Limited-access road

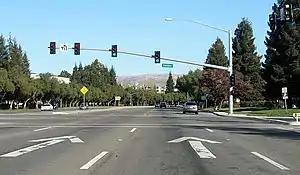
County Route G4 (Montague Expressway), an American expressway under the MUTCD definition

In Norway, a "" (Norwegian for "motor traffic road"), formerly called "motorvei klasse B" ("class-B motorway") is a high-speed highway normally with a speed limit of respectively), and mainly with grade-separated intersections. Direction signs for "motortrafikkvei" have black text on yellow background, while same signs on "motorvei" have white text on blue background. As of October 2017 the Norwegian Road DataBase show approximately of "motortrafikkvei" in Norway.